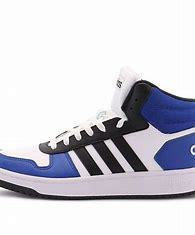
Brand: adidas
Model: NEO Hoops 2 Skate